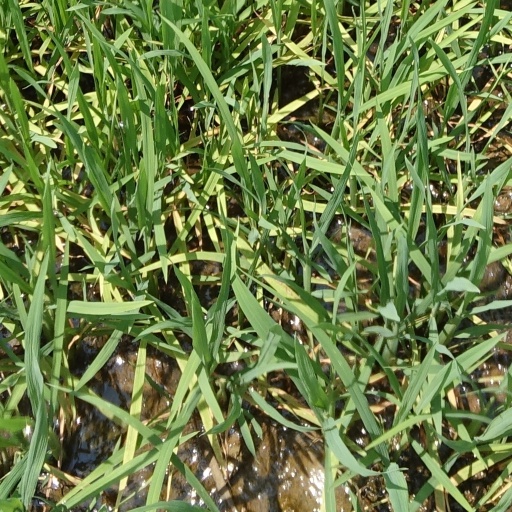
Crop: rice